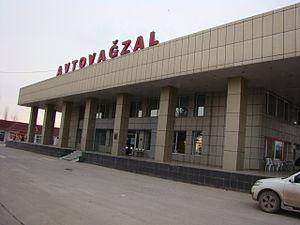
Ucar est l'une des 78 subdivisions de l'Azerbaïdjan. Sa capitale se nomme Ucar. Ujar est situé au sud de Goytchay, à 240 km de Bakou, dans le centre du pays. Cette région contient l'oléoduc Bakou-Tbilissi-Ceyhan au sud de la plaine de Chirvan. Il y a 32 villages et 1 ville à Ujar. Les plus grandes communautés sont Qazyan, Mussuslu et Garaborque.